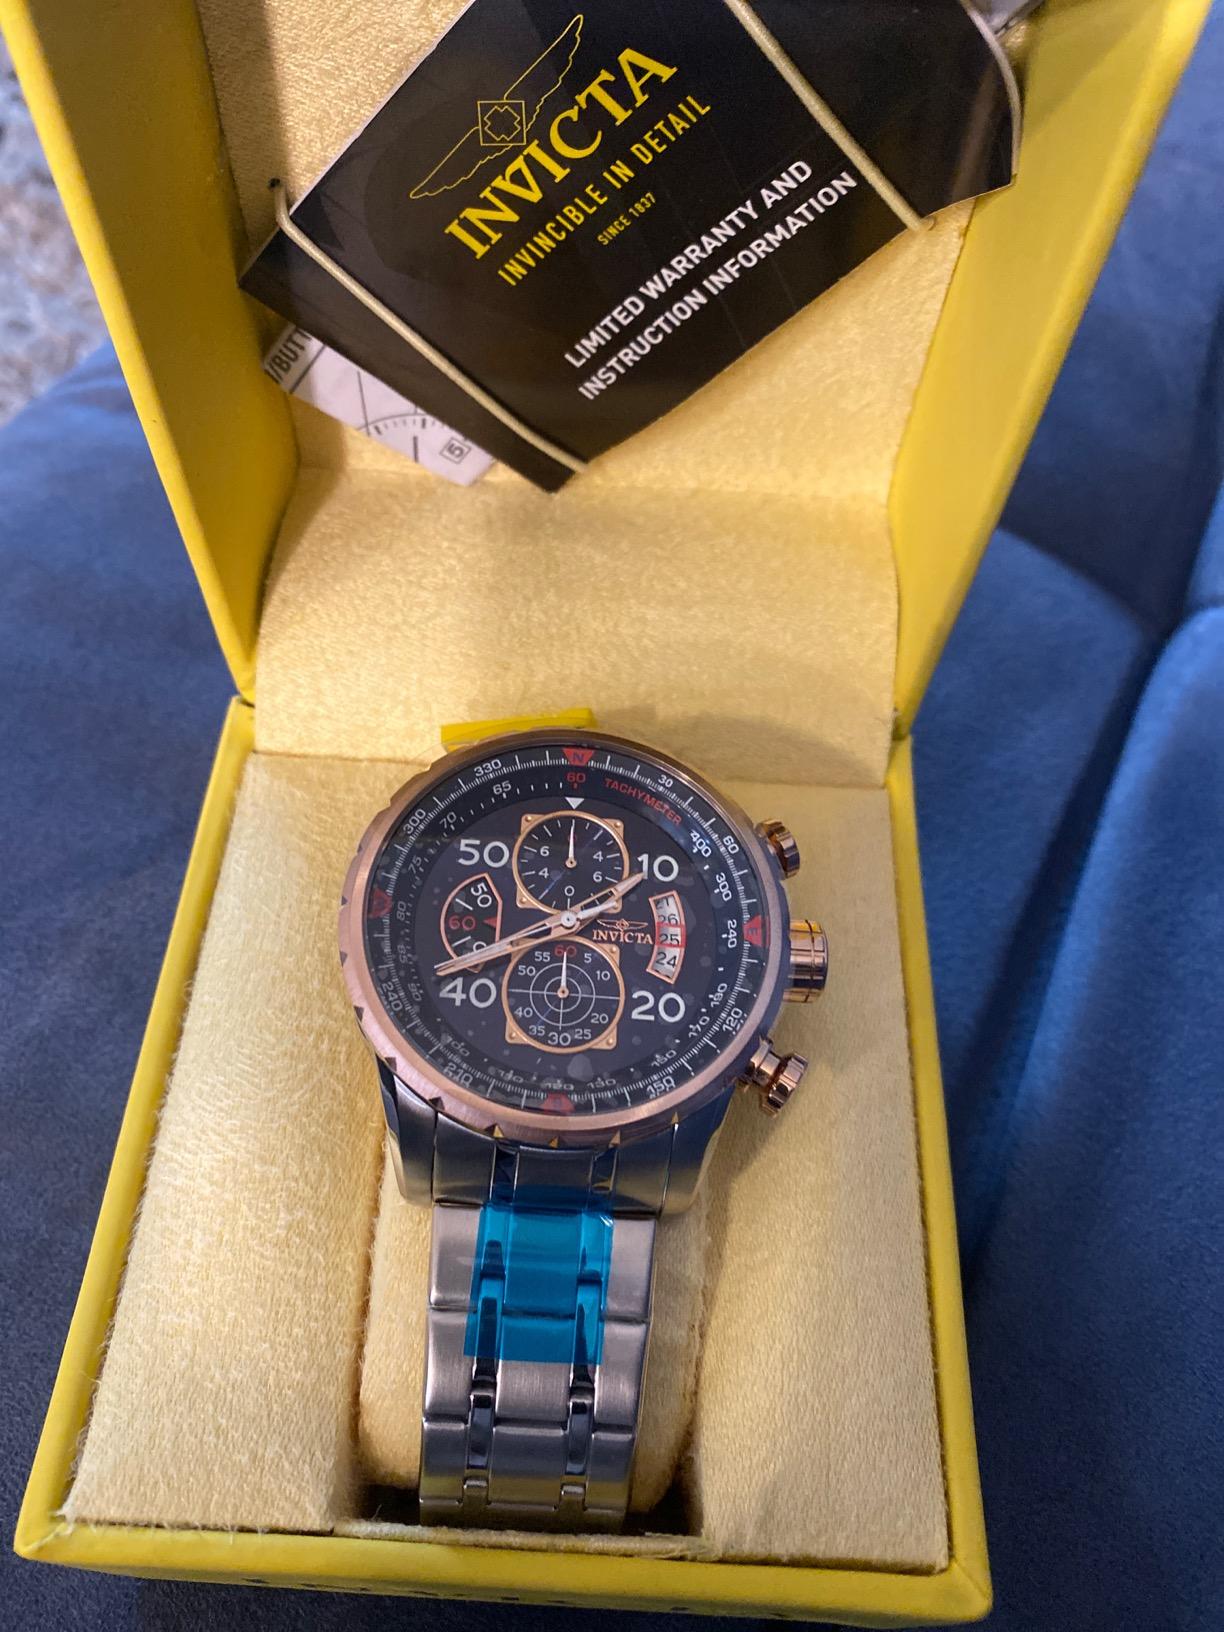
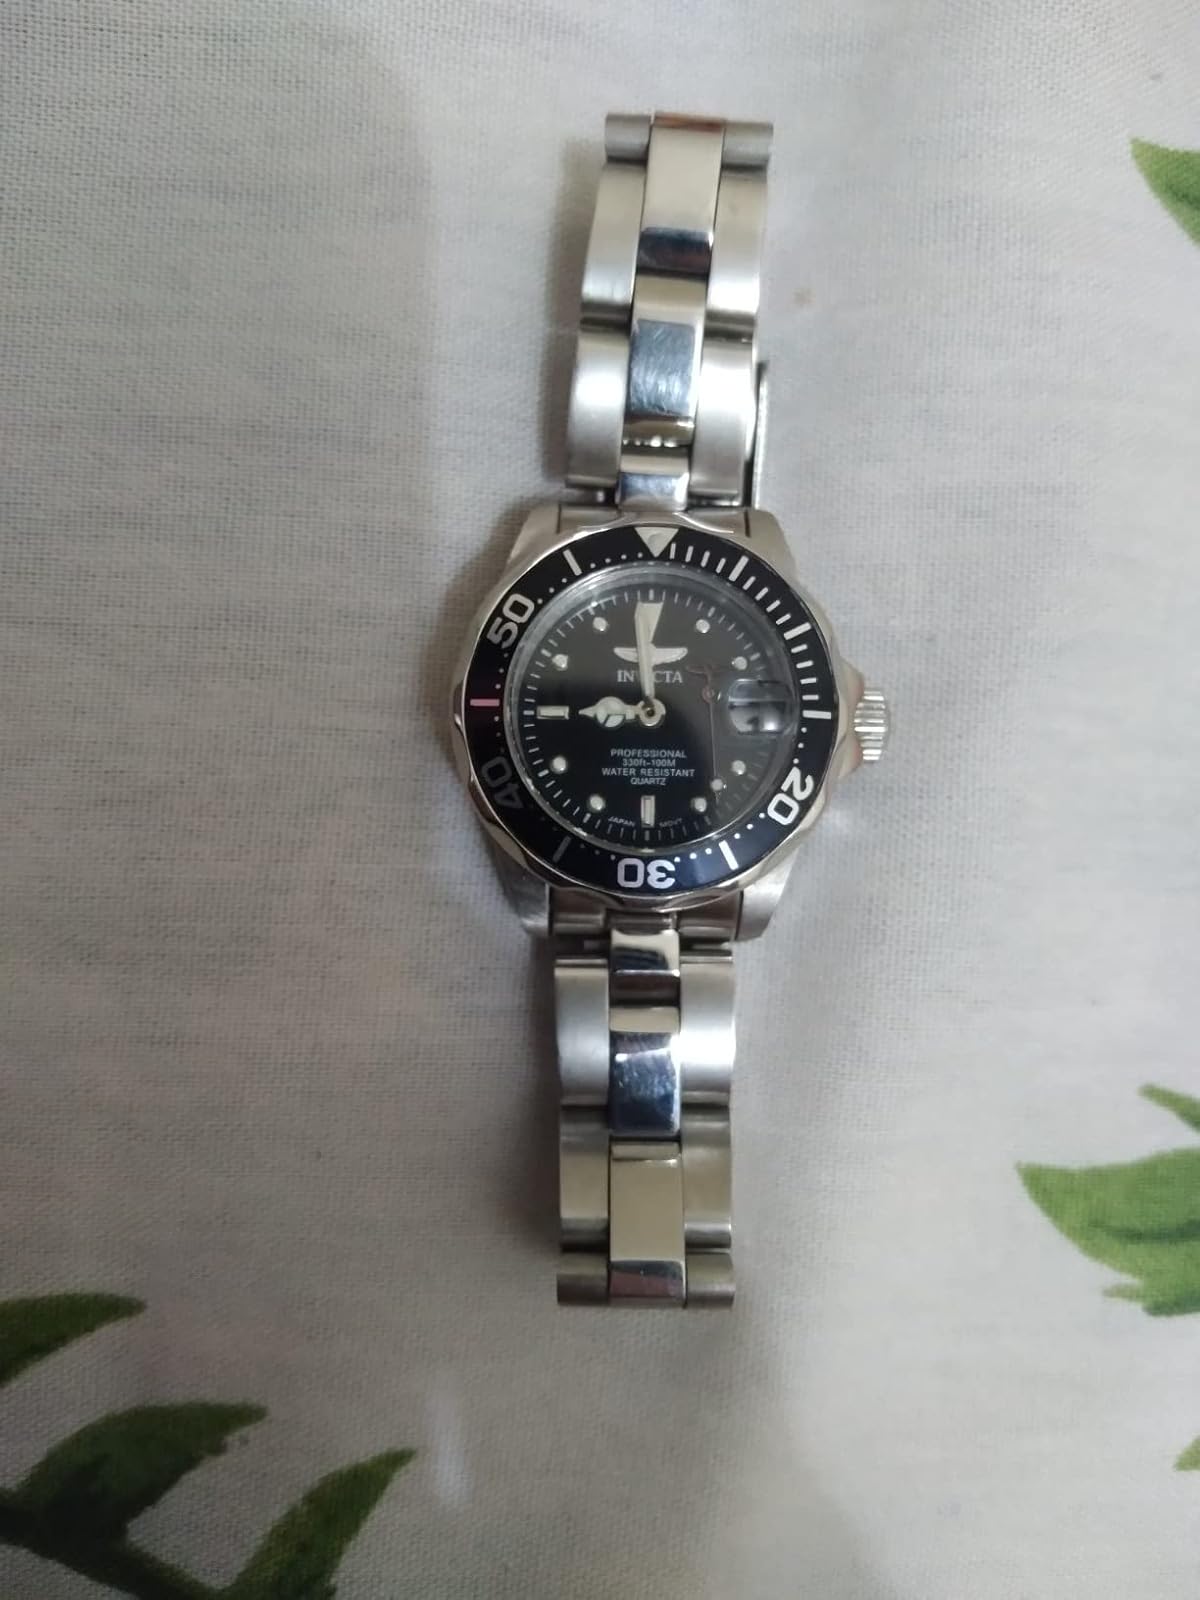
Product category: accessories_watch
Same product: no